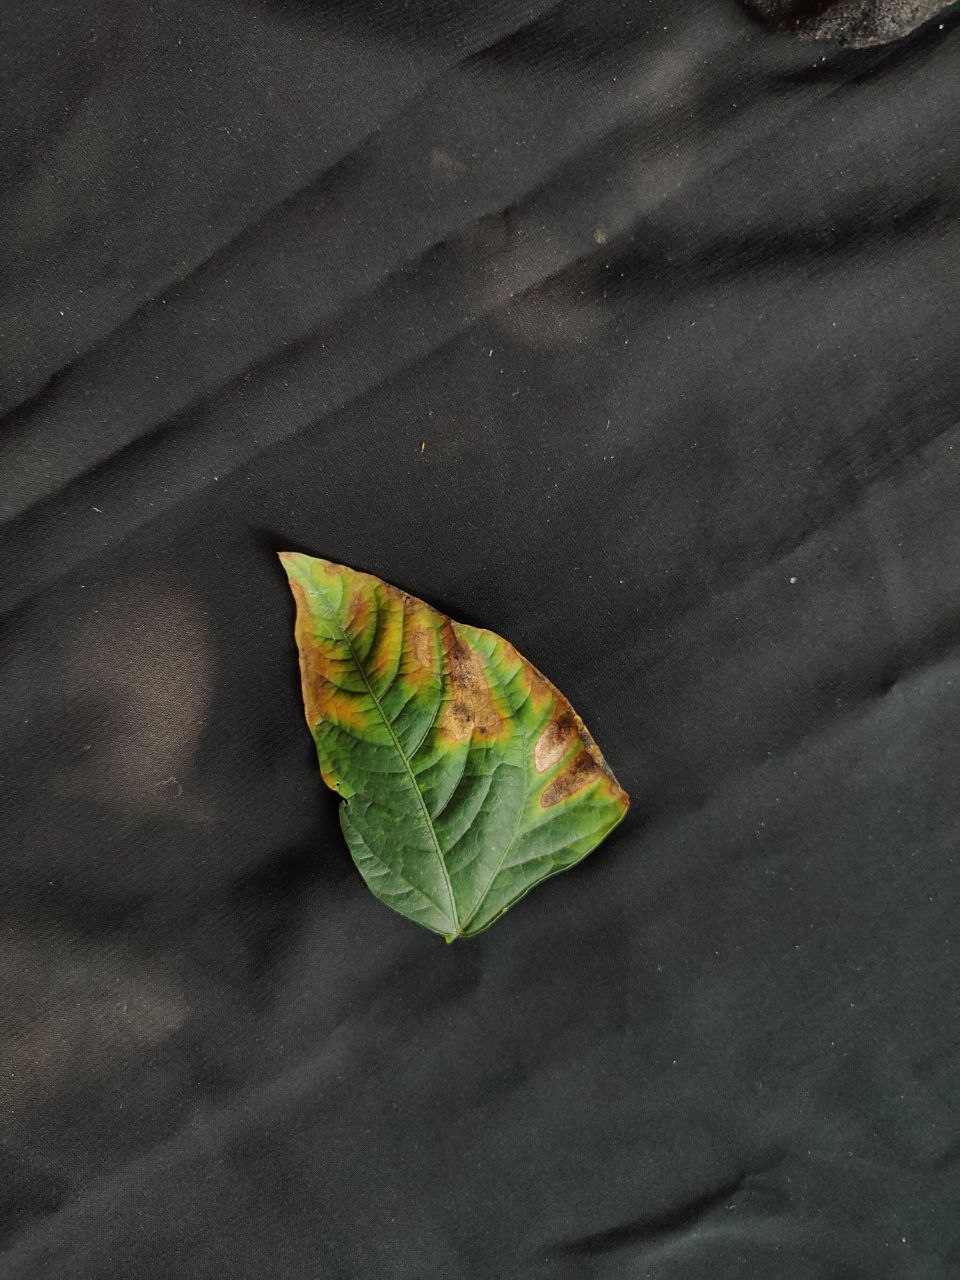
Crop: cowpea
Leaf condition: Bacterial wilt